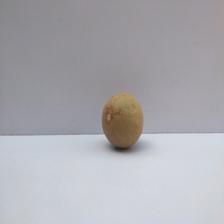
Size: Small